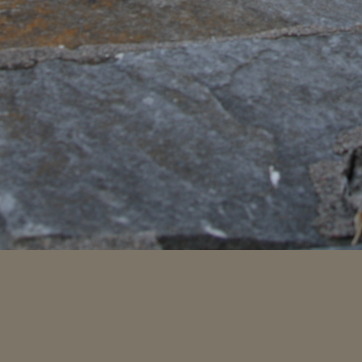
Material: stone